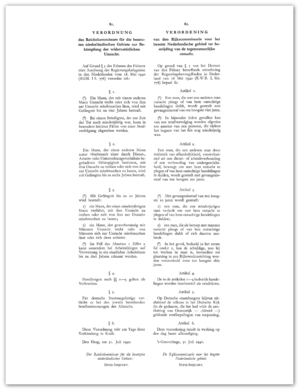
""Règlement pour lutter contre l'impudicité contre nature"" (Vo 81/40) La législation contre les homosexuels aux Pays-Bas par l'Allemagne nazie pendant la Seconde Guerre mondiale. Español: ""Reglamento contra la fornicación no natural"" (Vo 81/40) La ley contra los homosexuales en los Países Bajos por la Alemania nazi durante la Segunda Guerra Mundial."